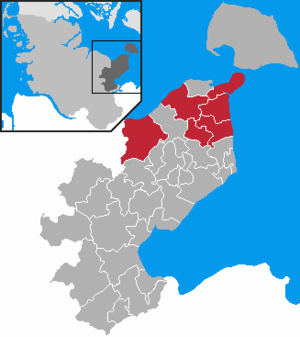
L’ amt Oldenburg-Land est un amt, c'est-à-dire une forme d'intercommunalité du Schleswig-Holstein, dans l'arrondissement du Holstein-de-l'Est, dans le Nord de l'Allemagne. Il regroupe six municipalités et comptait 9 249 habitants en décembre 2018.